Ecuador Highway 35

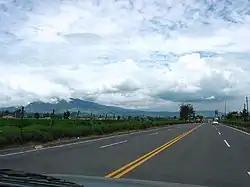
Pan-American Highway in Cashapamba, Pichincha

Ecuador Highway 35 (E-35), officially named "Troncal de la Sierra" (Highland's Road) but colloquially known as "La Panamericana", is a primary highway in Ecuador. This road is Ecuador's portion of the Pan-American Highway. It connects all the cities and towns from the Sierra region, from Tulcán at the north (border with Colombia), passing through Quito, the country's capital, to the south border with Peru. Part of this highway is a toll road administered by Panavial, a private concessionary.